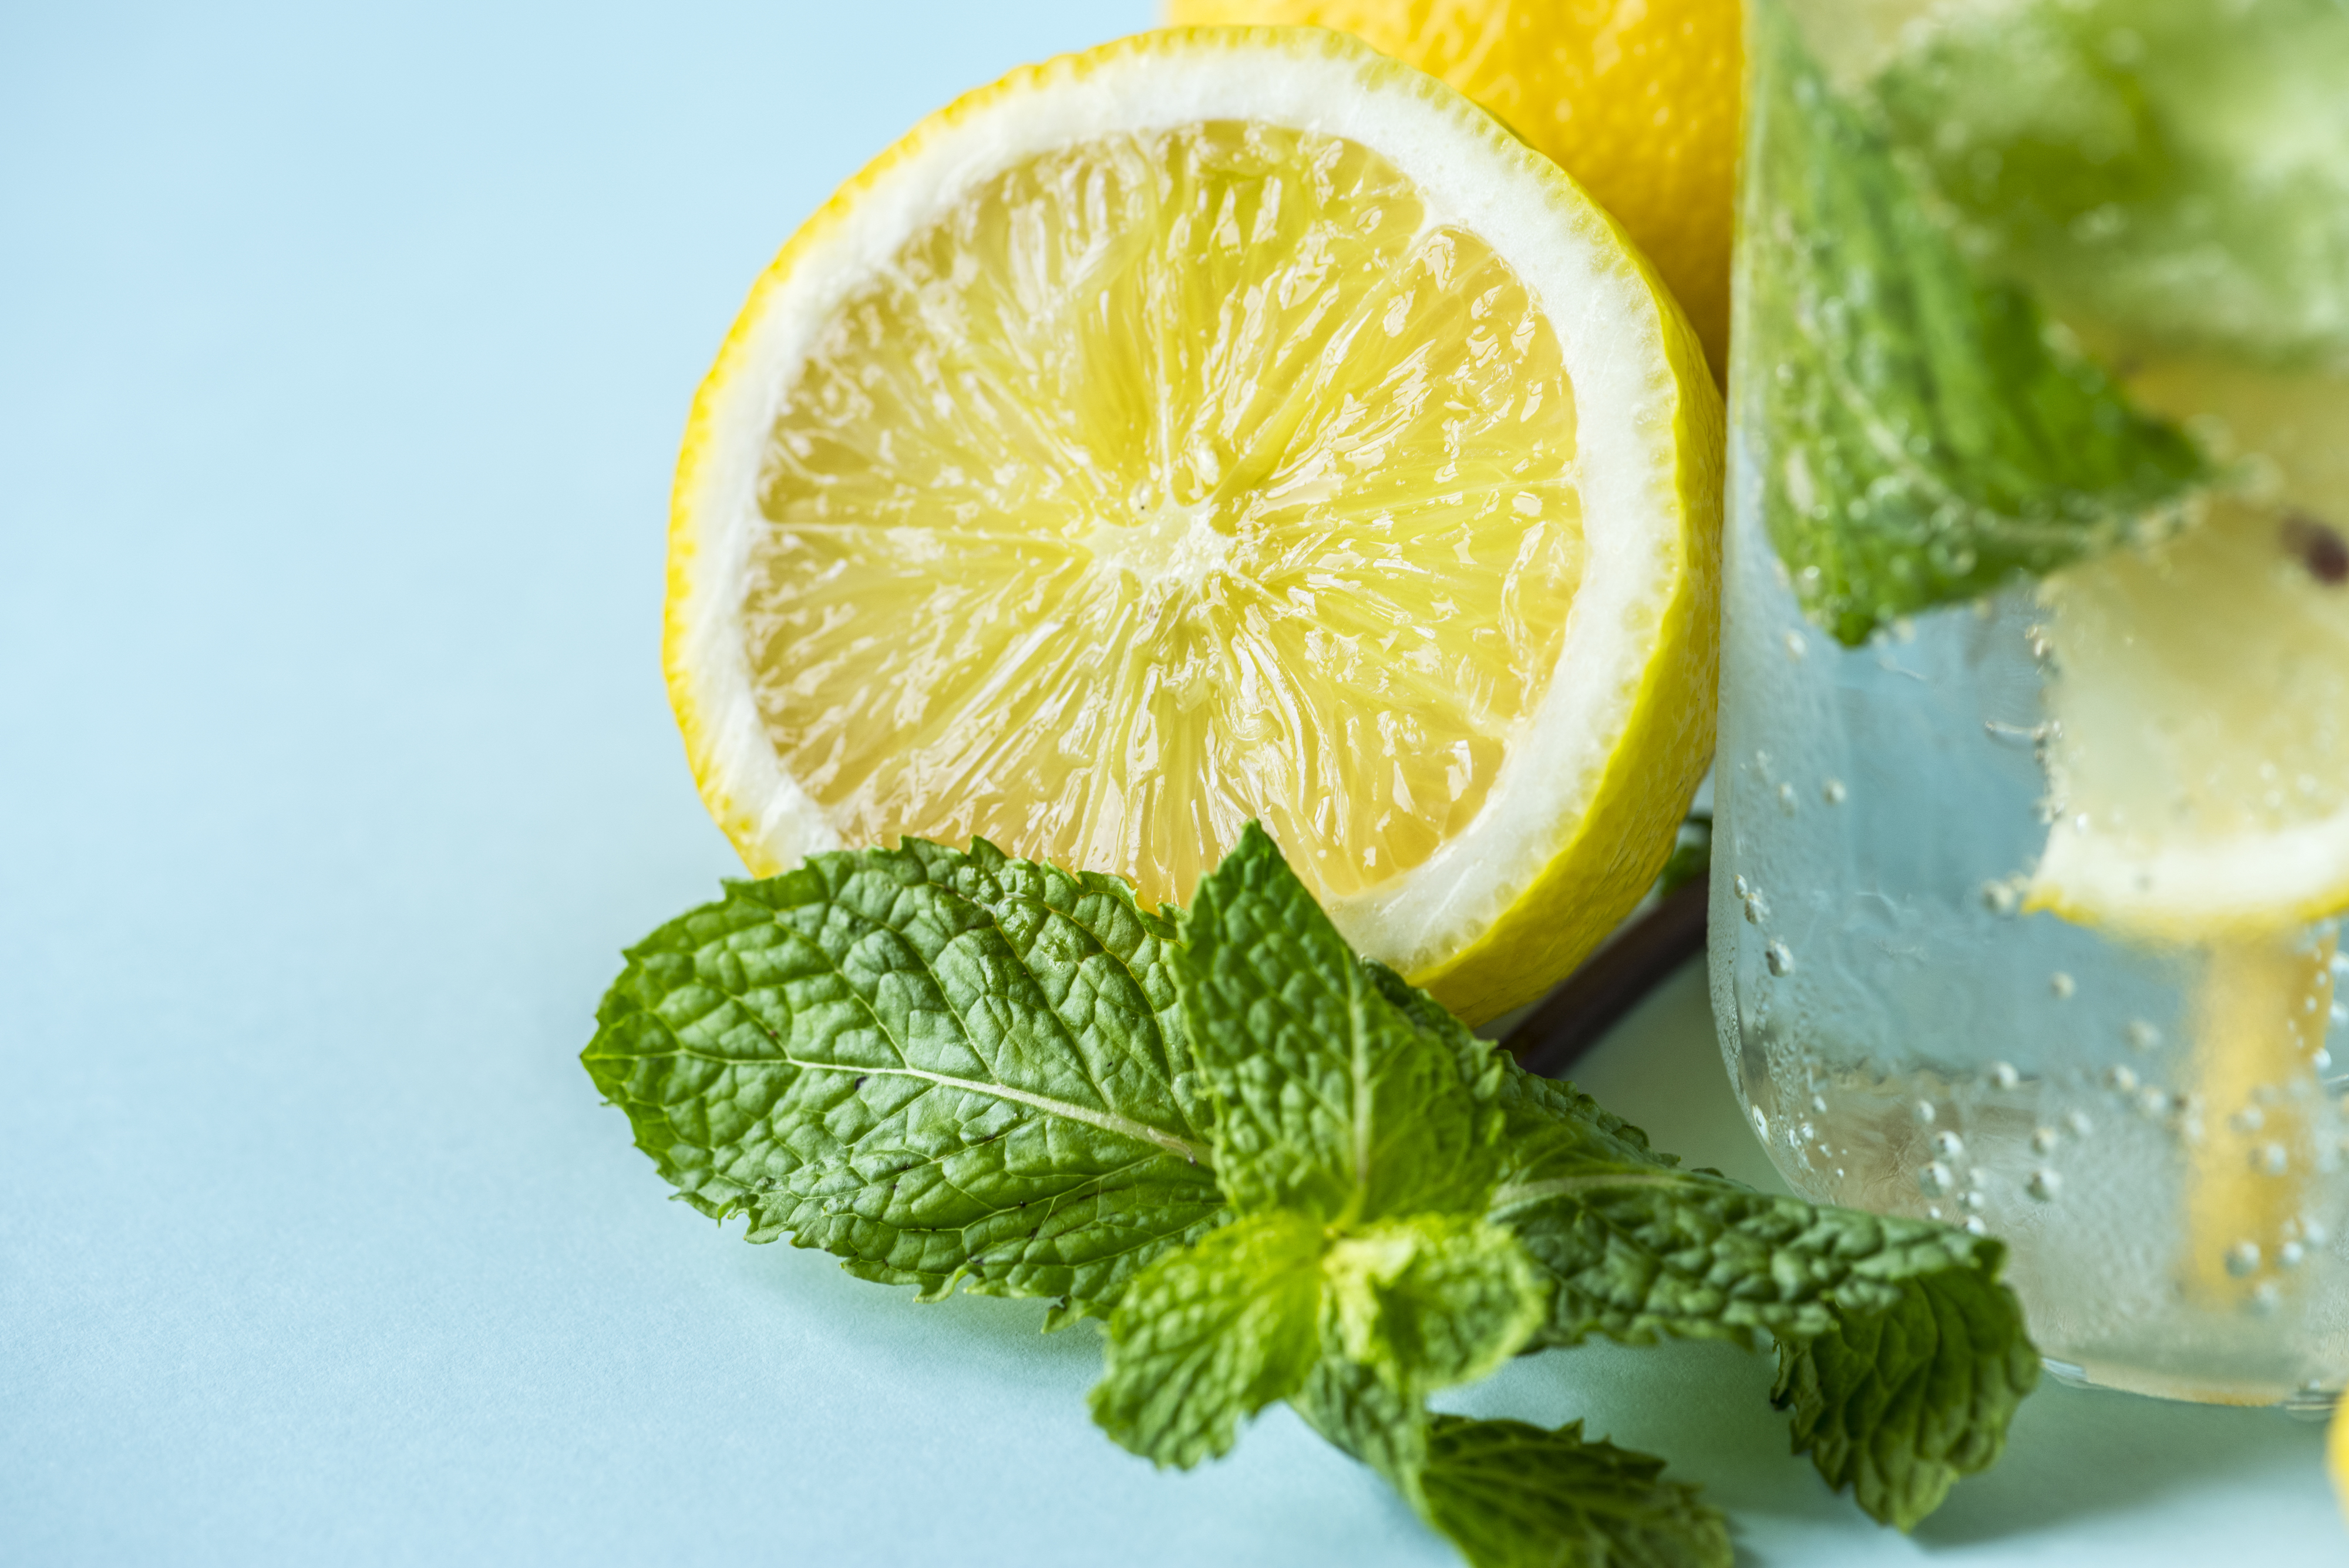
antioxidant, beverage, closeup, cold water, dehydration, detox, detox drink, detox water, drink, drinking, flavored, food photography, fresh, freshness, fruit, fruit flavored water, fruit infused water, healthcare, healthy, herb, homemade, hydrated, infused water, ingredients, juice, lemon, lemon and mint soda, macro, menu, metabolism boosting, mint, natural, nutrients, nutritious, organic, recipe, refreshing, refreshment, rehydration, soda, sparkling, summer, tasty, thirsty, vitamin, water, wellbeing, wellness, lime, key lime, citrus, food, lemon lime, plant, sweet lemon, ingredient, persian lime, garnish, produce, natural foods, citric acid, lemonade, superfood, meyer lemon